Ben Nugent

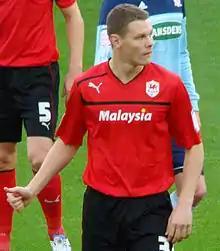
Nugent playing for Cardiff City in 2012

Ben William Nugent (born 29 November 1992) is an English professional footballer who plays as a centre-back for Thai League 2 club Bangkok.